Indian Handcrafts

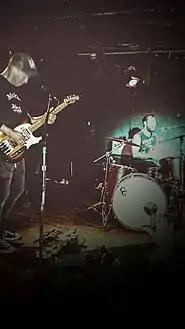
Indian Handcrafts performing at long-time punk venue, Call the Office in London, Ontario, on November 10, 2015.

In 2012, the band traveled to Sound of Sirens Studio in California with Japanese producer and musical engineer Toshi Kasai to create their second album, "Civil Disobedience for Losers", which was then released on October 30, 2012